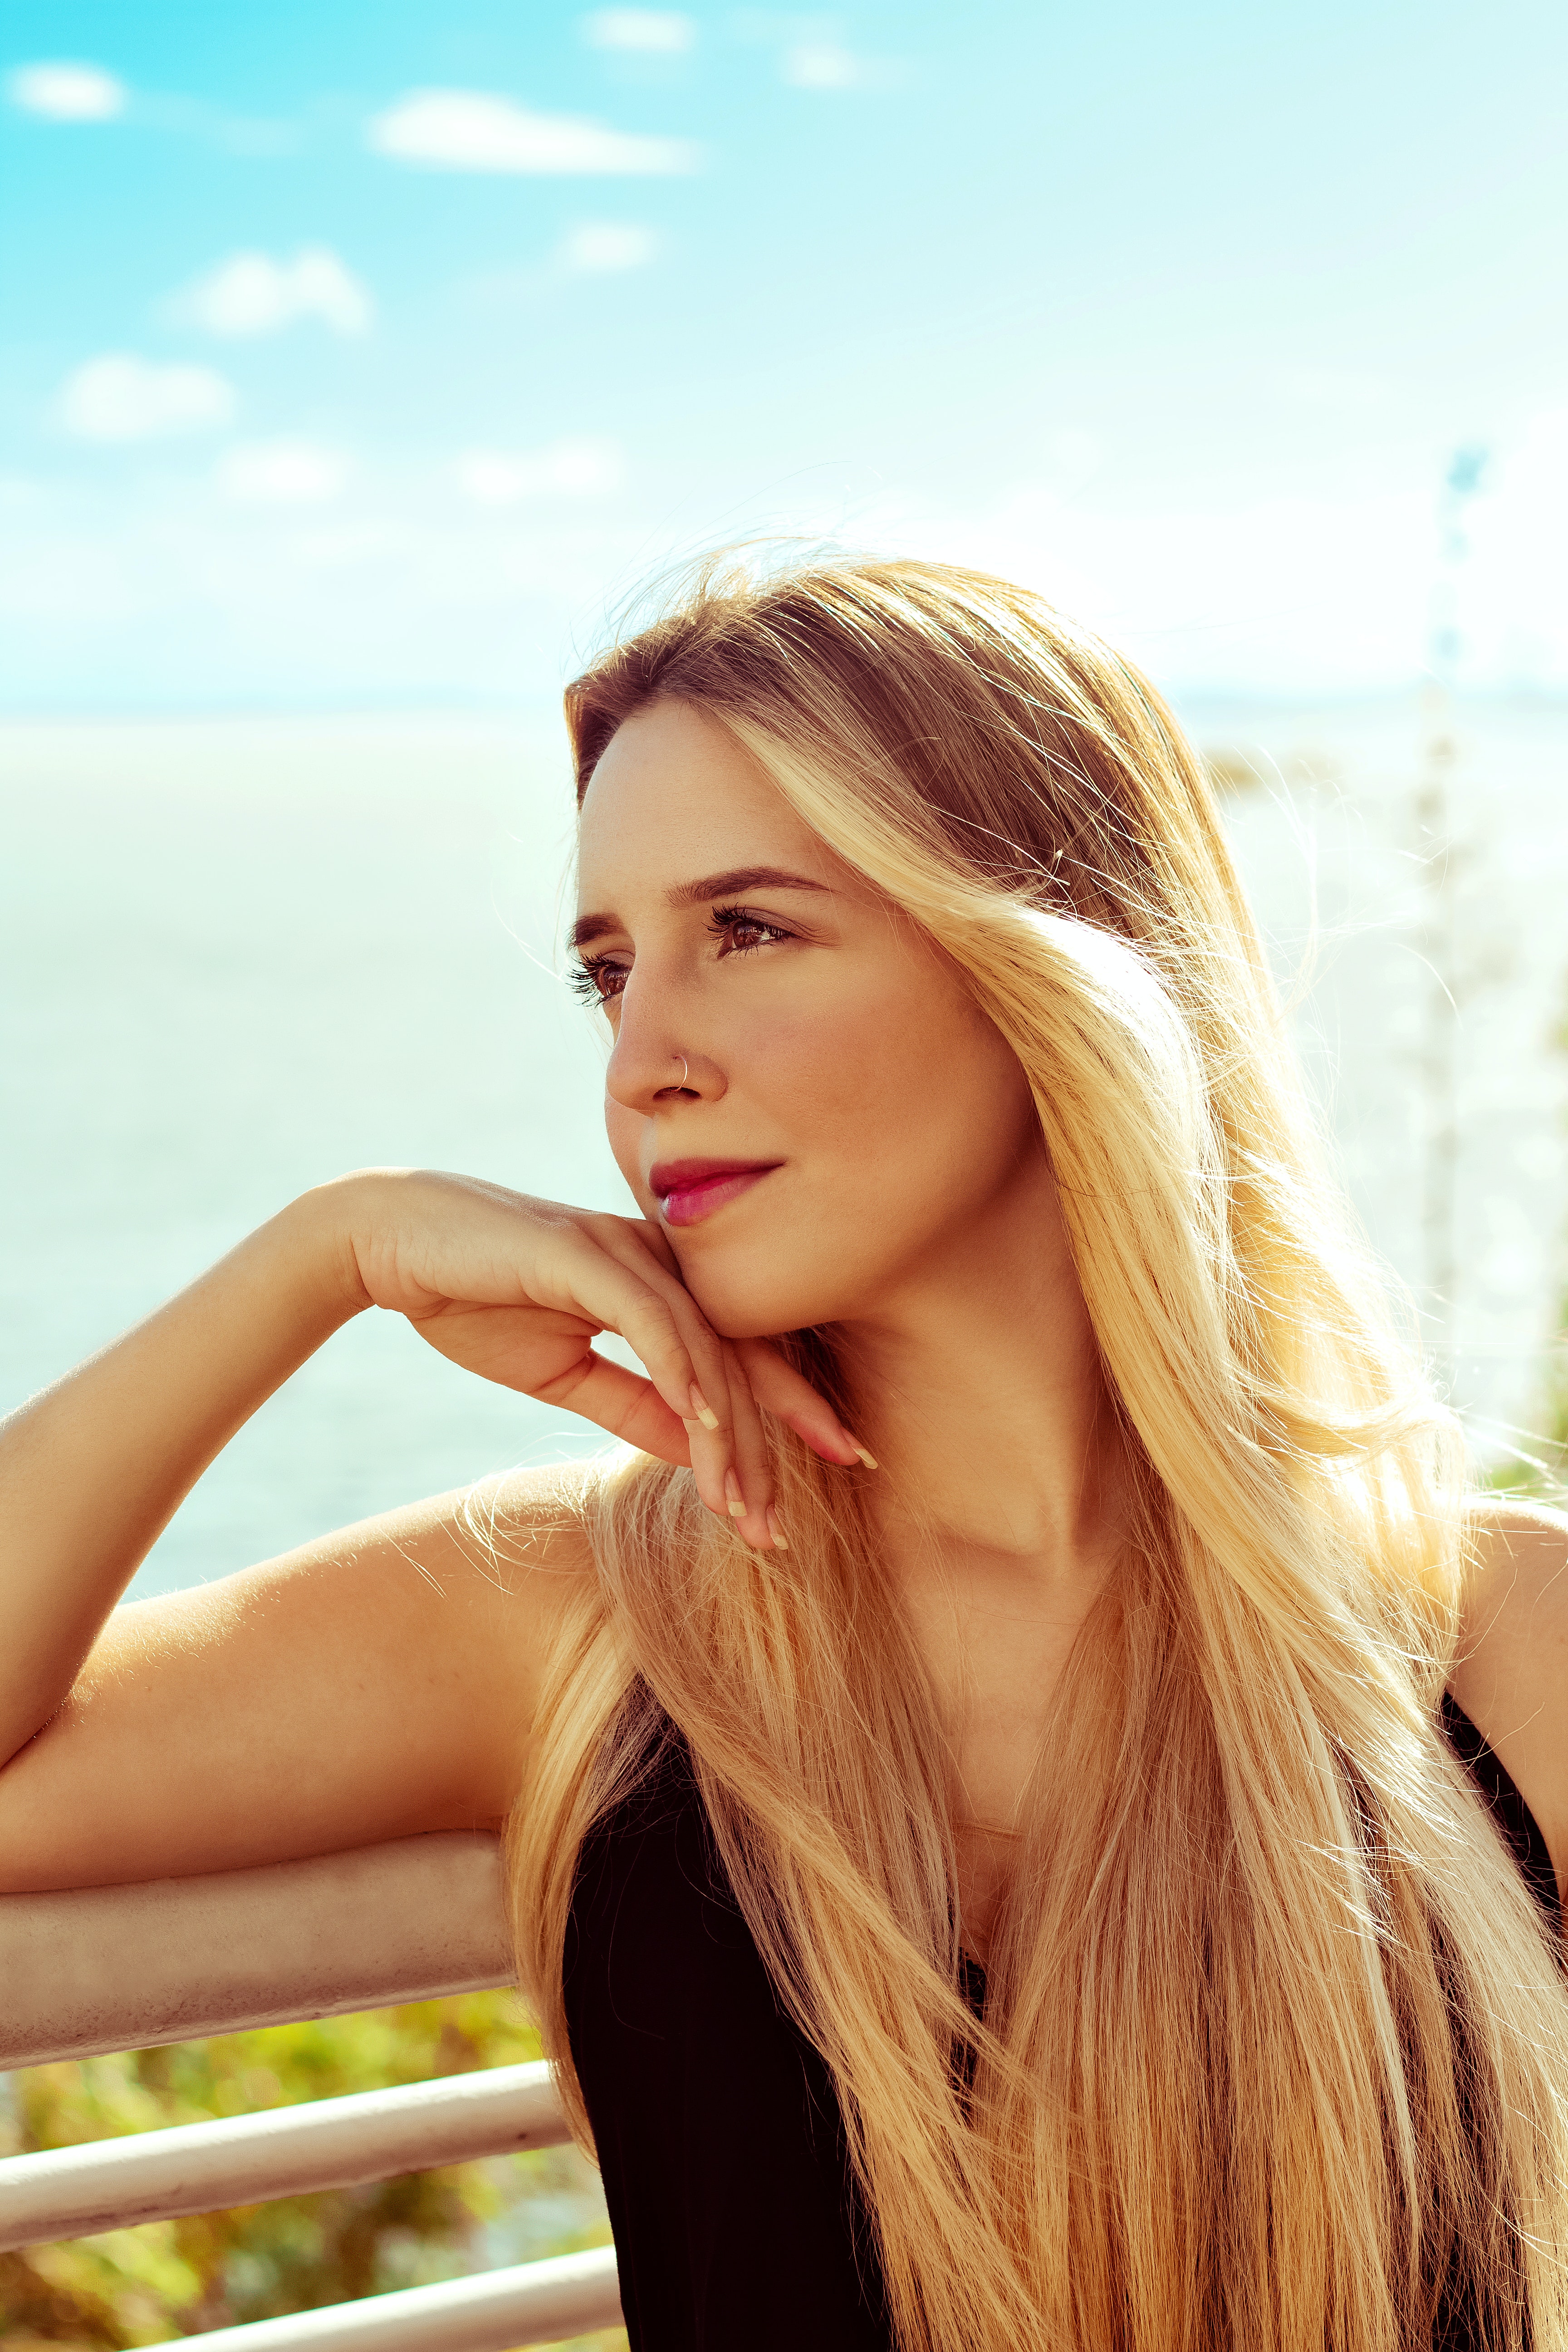
woman, skin, lip, sky, shoulder, People in nature, cloud, flash photography, neck, happy, eyelash, gesture, dress, grass, layered hair, long hair, landscape, blond, brown hair, surfer hair, human leg, fashion model, sitting, backlighting, portrait photography, portrait, lens flare, photo shoot, leisure, fur, model, jewellery, hair coloring, fashion accessory, ocean, fun